1920–21 Georgetown Hoyas men's basketball team

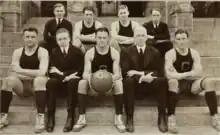
The 1920–1921 team photo.

The 1920–21 Georgetown Hoyas men's basketball team represented Georgetown University during the 1920–21 NCAA college basketball season. John O'Reilly coached the team in his seventh season as head coach. Georgetown was an independent and played its home games at Ryan Gymnasium on the Georgetown campus in Washington, D.C. and finished the season with a record of 10–4.